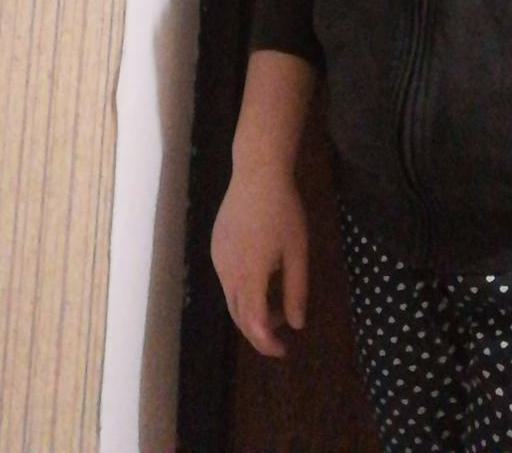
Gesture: no_gesture